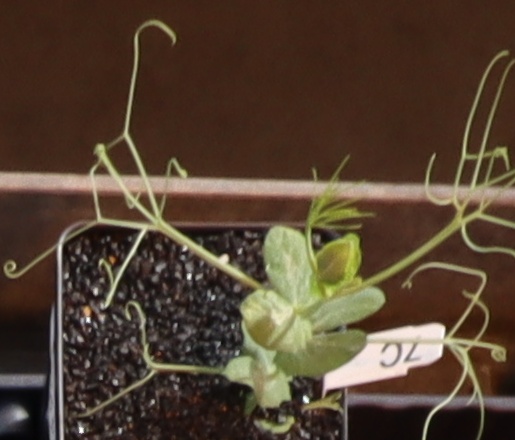
Label: Field Pea